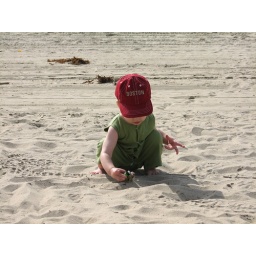
with his Thomas train in hand. He was pushing the train along the tire tracks in the sand